Julian Casablancas

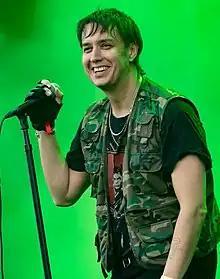
Casablancas in 2022

Julian Fernando Casablancas (born August 23, 1978) is an American musician. He is the lead vocalist and primary songwriter of the rock band the Strokes, with whom he has released six studio albums since their founding in 1998. Casablancas released a solo studio album, "Phrazes for the Young", in 2009, and has released three albums with the experimental rock band the Voidz.